Huber loss

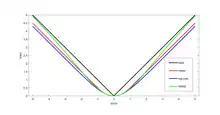
Comparison of Huber loss with other loss functions used for robust regression.

Two very commonly used loss functions are the squared loss, formula_5, and the absolute loss, formula_6. The squared loss function results in an arithmetic mean-unbiased estimator, and the absolute-value loss function results in a median-unbiased estimator (in the one-dimensional case, and a geometric median-unbiased estimator for the multi-dimensional case). The squared loss has the disadvantage that it has the tendency to be dominated by outliers—when summing over a set of formula_7's (as in formula_8), the sample mean is influenced too much by a few particularly large formula_7-values when the distribution is heavy tailed: in terms of estimation theory, the asymptotic relative efficiency of the mean is poor for heavy-tailed distributions.